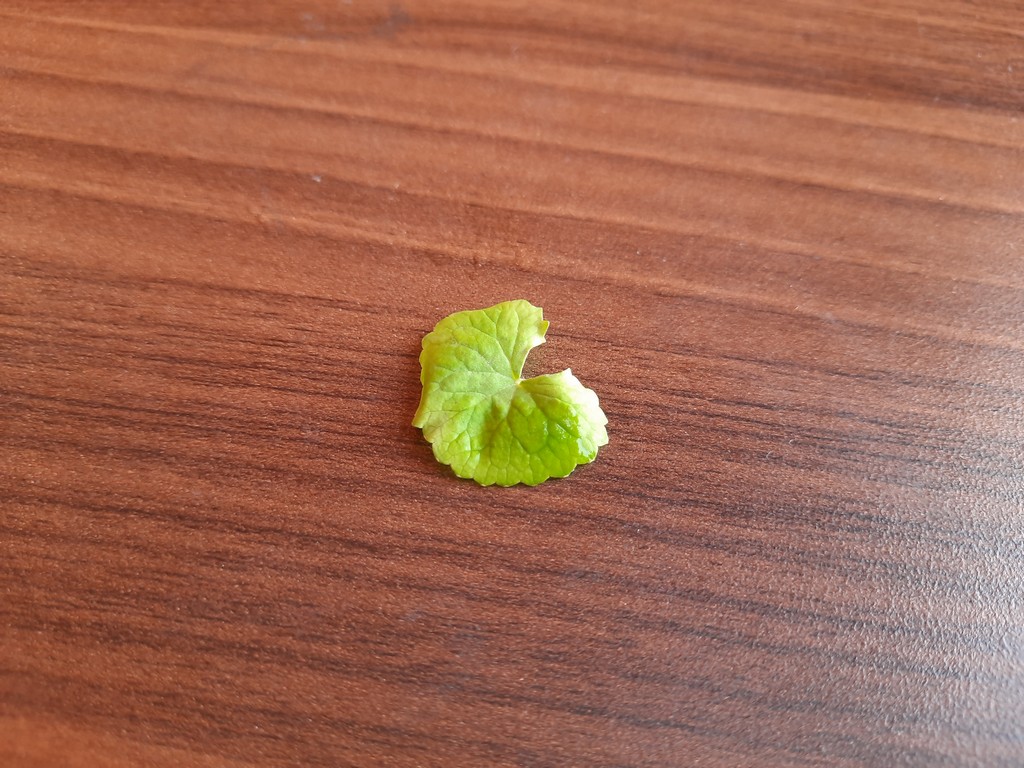
Label: Healthy